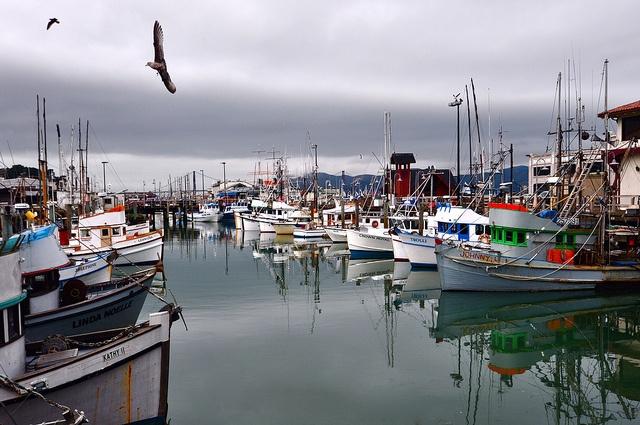
A marina filled with lots of small boats.
A bunch of boats are docked in the bay
An assortment of boats are parked along the border of a lake.
Fishing boats docked in a harbor with mountains in the background.
Two rows of boats are docked in the water.